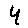
Label: 4